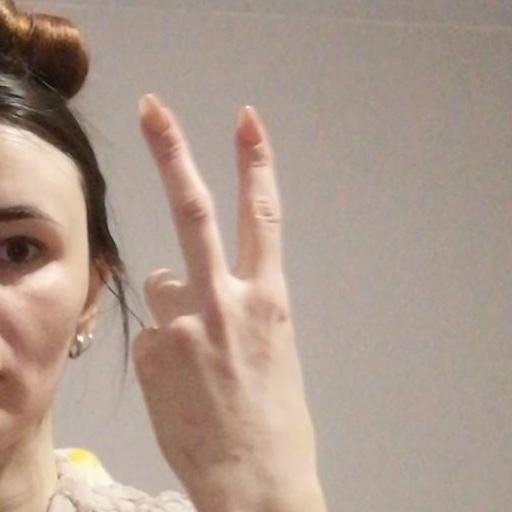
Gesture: peace_inverted